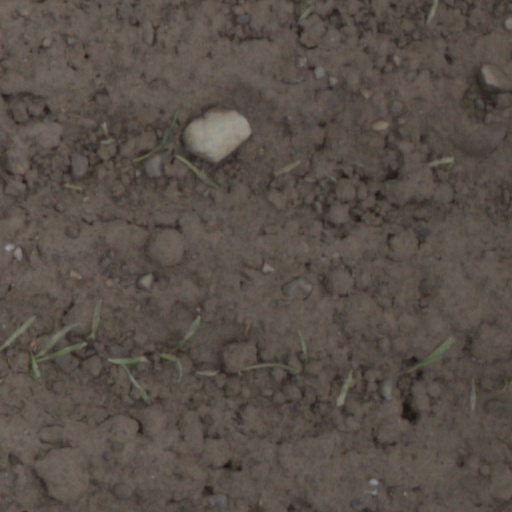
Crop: wheat